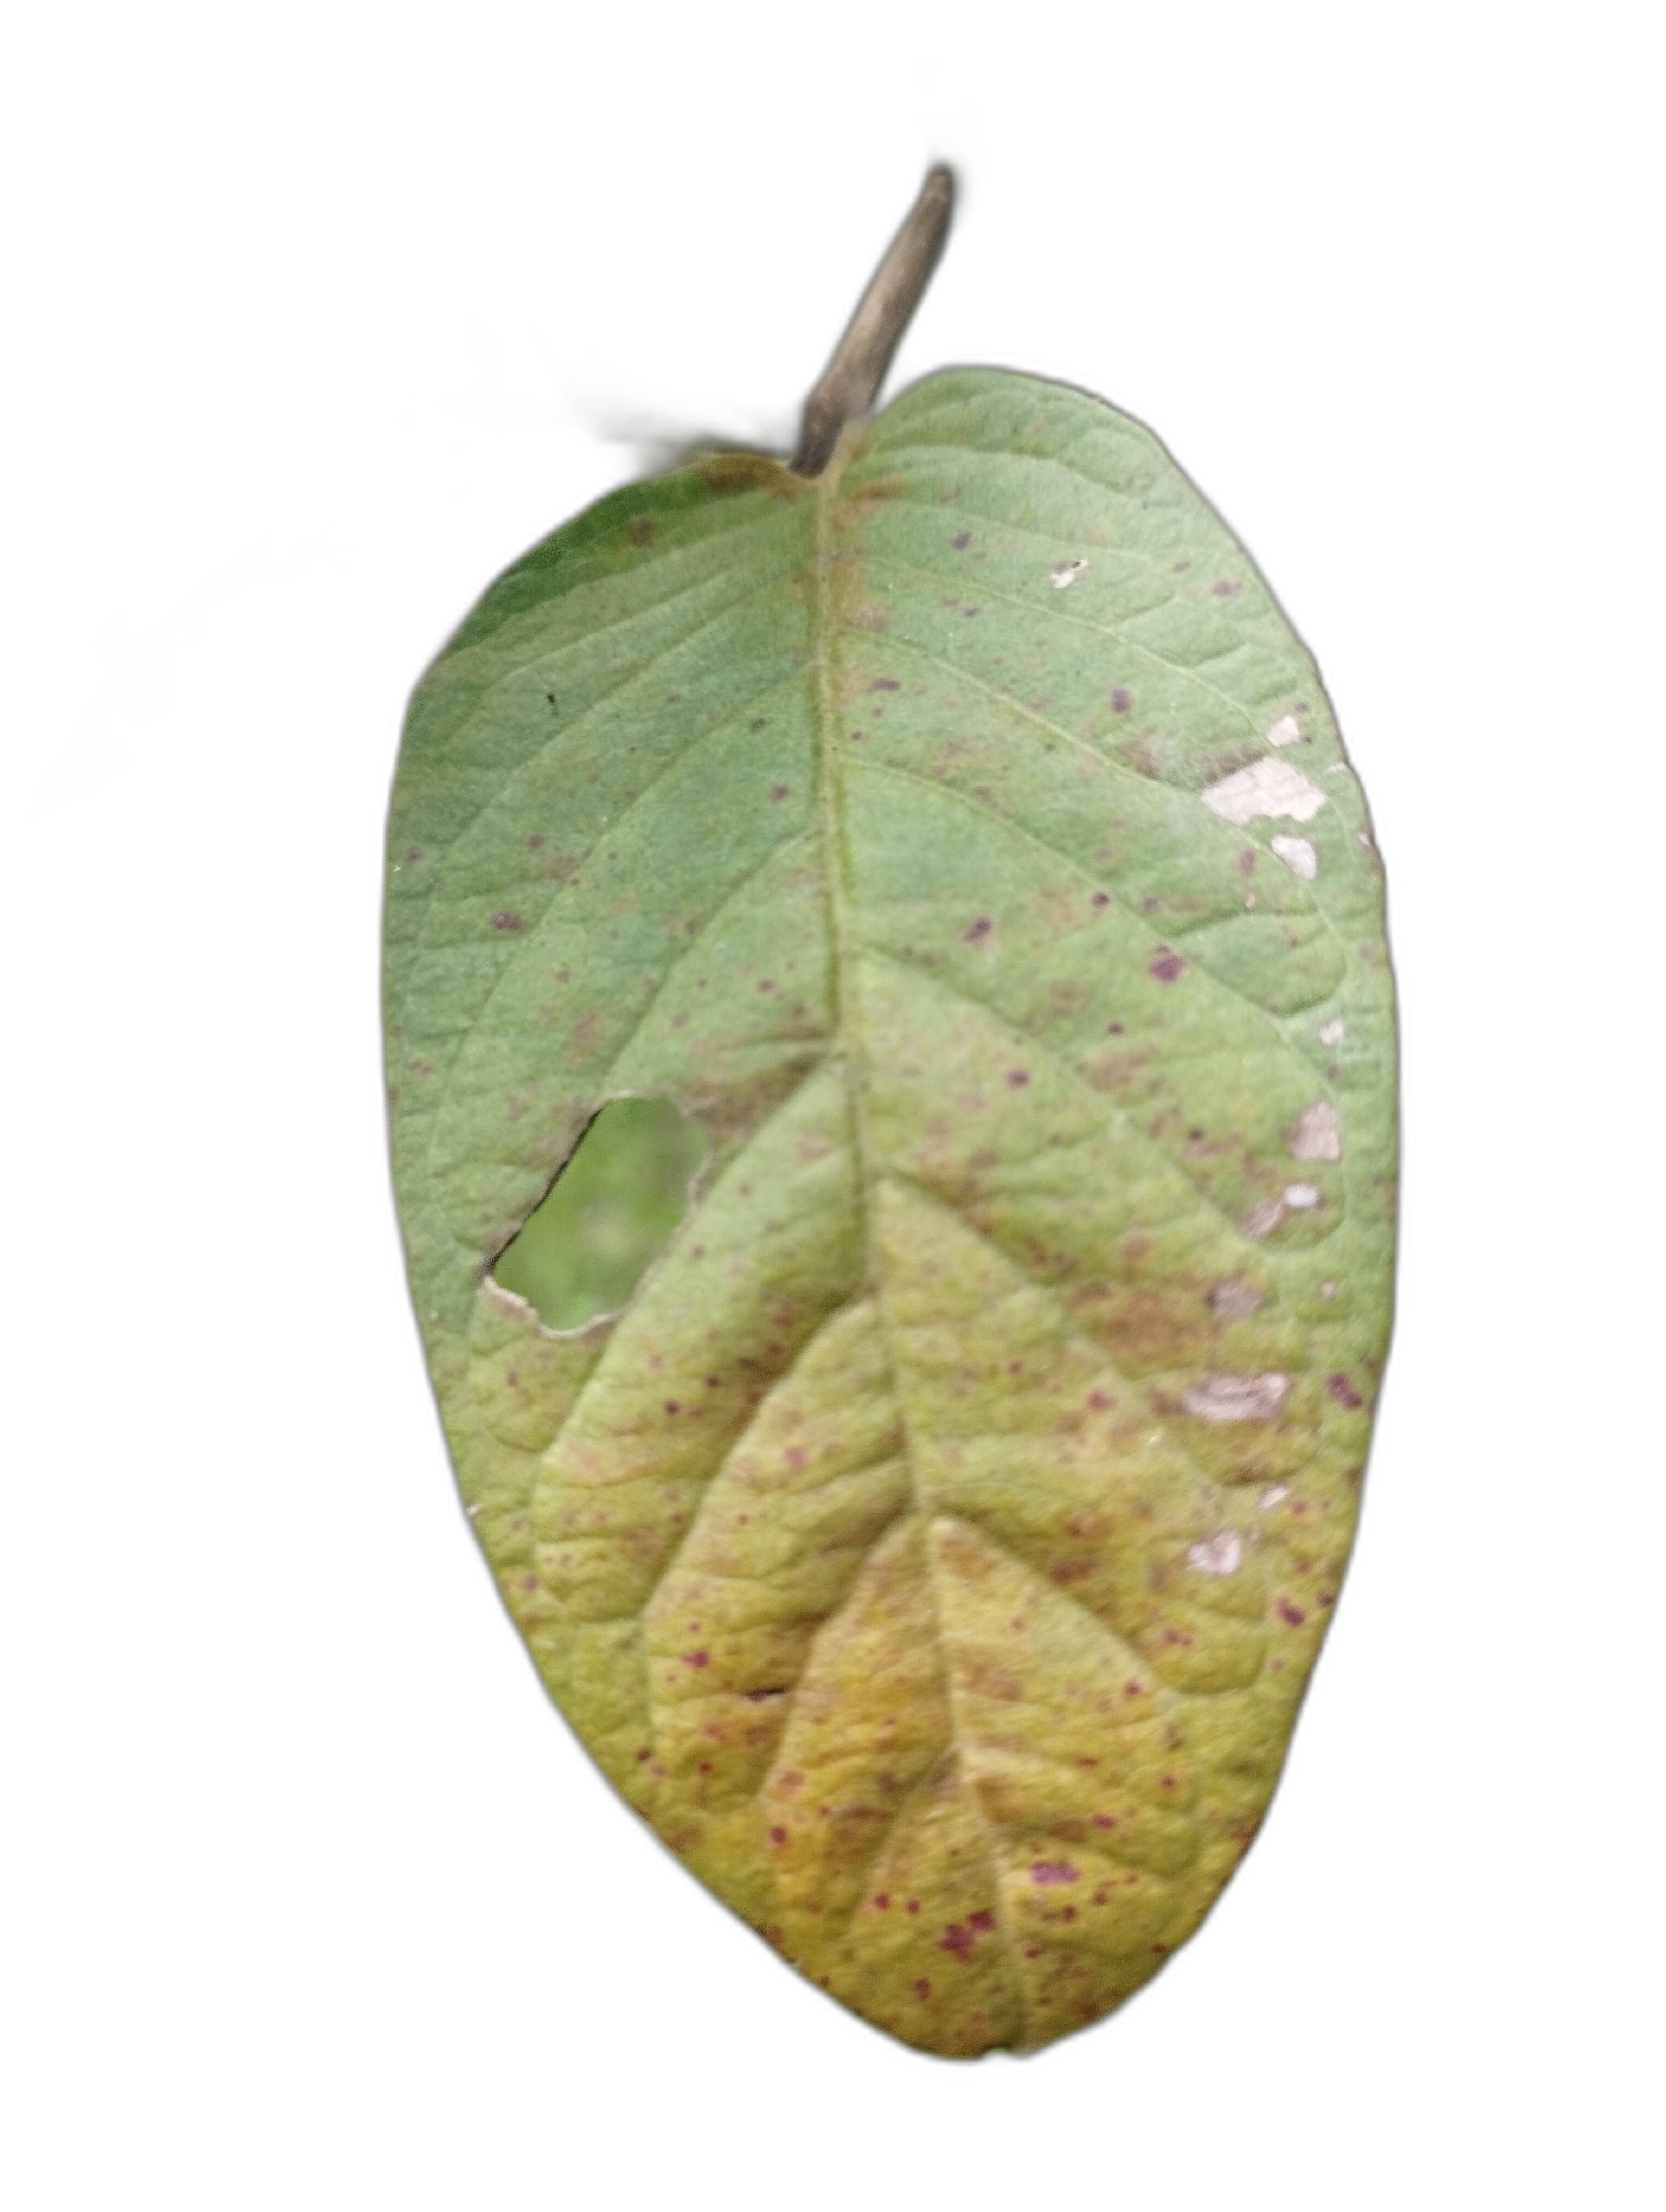
Plant part: leaf
Disease: Rust